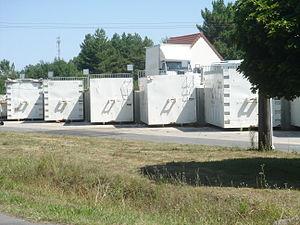
Déchèterie, route de Tigy, Jargeau, Loiret, France
Le syndicat intercommunal de collecte et de traitement des ordures ménagères de la région de Châteauneuf-sur-Loire est un syndicat intercommunal français de type « collecte et de traitement des ordures ménagères » dont le siège est situé à Châteauneuf-sur-Loire dans le département du Loiret et la région Centre-Val de Loire.
La gestion des déchets dans le Loiret couvre les actions de collecte et de traitement des déchets produits dans le département français du Loiret et pour certains types de déchets produits en dehors du département. Le traitement des déchets comprend la prévention de la production de déchets, la préparation des déchets en vue de leur réemploi, le recyclage, la valorisation et enfin l'élimination de manière sûre et dans des conditions respectueuses de l’environnement.
Jargeau est une commune française de la région naturelle du Val de Loire. Elle est située dans l'arrondissement d'Orléans, le département du Loiret en région Centre-Val de Loire, dans le canton de Châteauneuf-sur-Loire, sur la rive gauche de la Loire, en face de la commune de Saint-Denis-de-l'Hôtel.